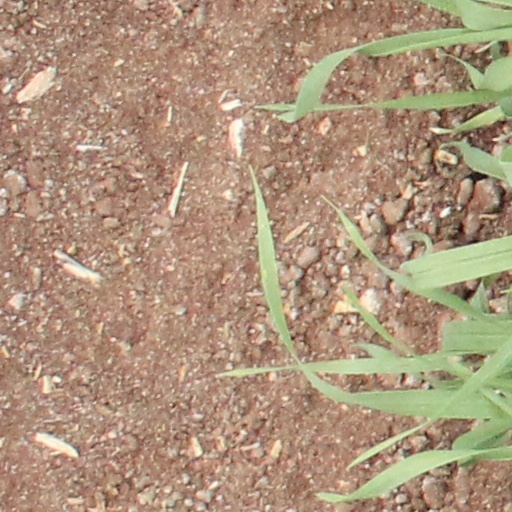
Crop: wheat